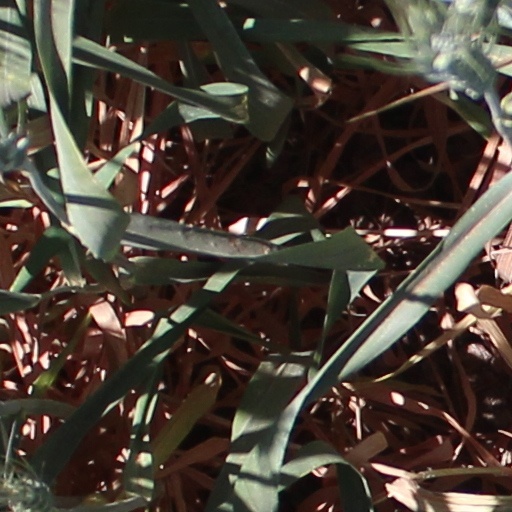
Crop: wheat